Hissène Habré

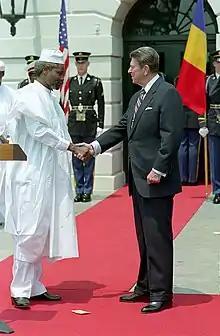
Ronald Reagan with Habré at the White House

Habré seized power in Chad and ruled from 1982 until he was deposed in 1990 by Idriss Déby. Habré's one-party "régime" was characterized by widespread human rights abuses and atrocities. He denied killing and torturing tens of thousands of his opponents, although in 2012 the United Nations' International Court of Justice (ICJ) ordered Senegal to put him on trial or extradite him to face justice overseas.